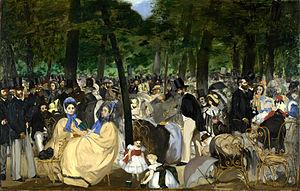
Édouard Manet, né le 23 janvier 1832 à Paris et mort le 30 avril 1883 dans la même ville, est un peintre et graveur français majeur de la fin du XIXᵉ siècle.
La Musique aux Tuileries est une peinture réalisée en 1862 par Édouard Manet.